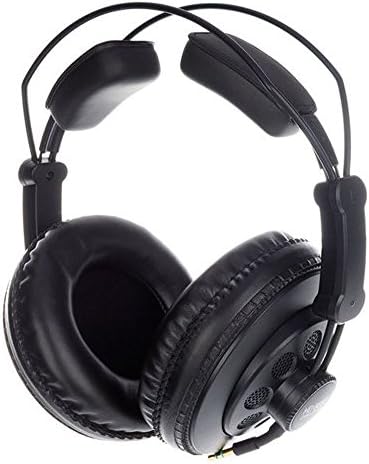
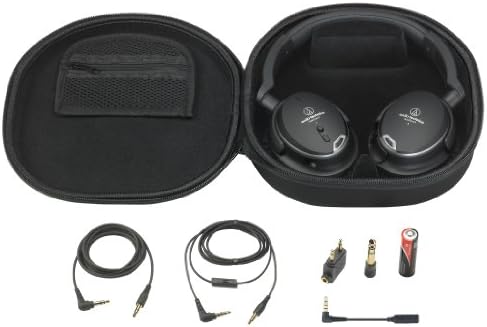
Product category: headphones
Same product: no